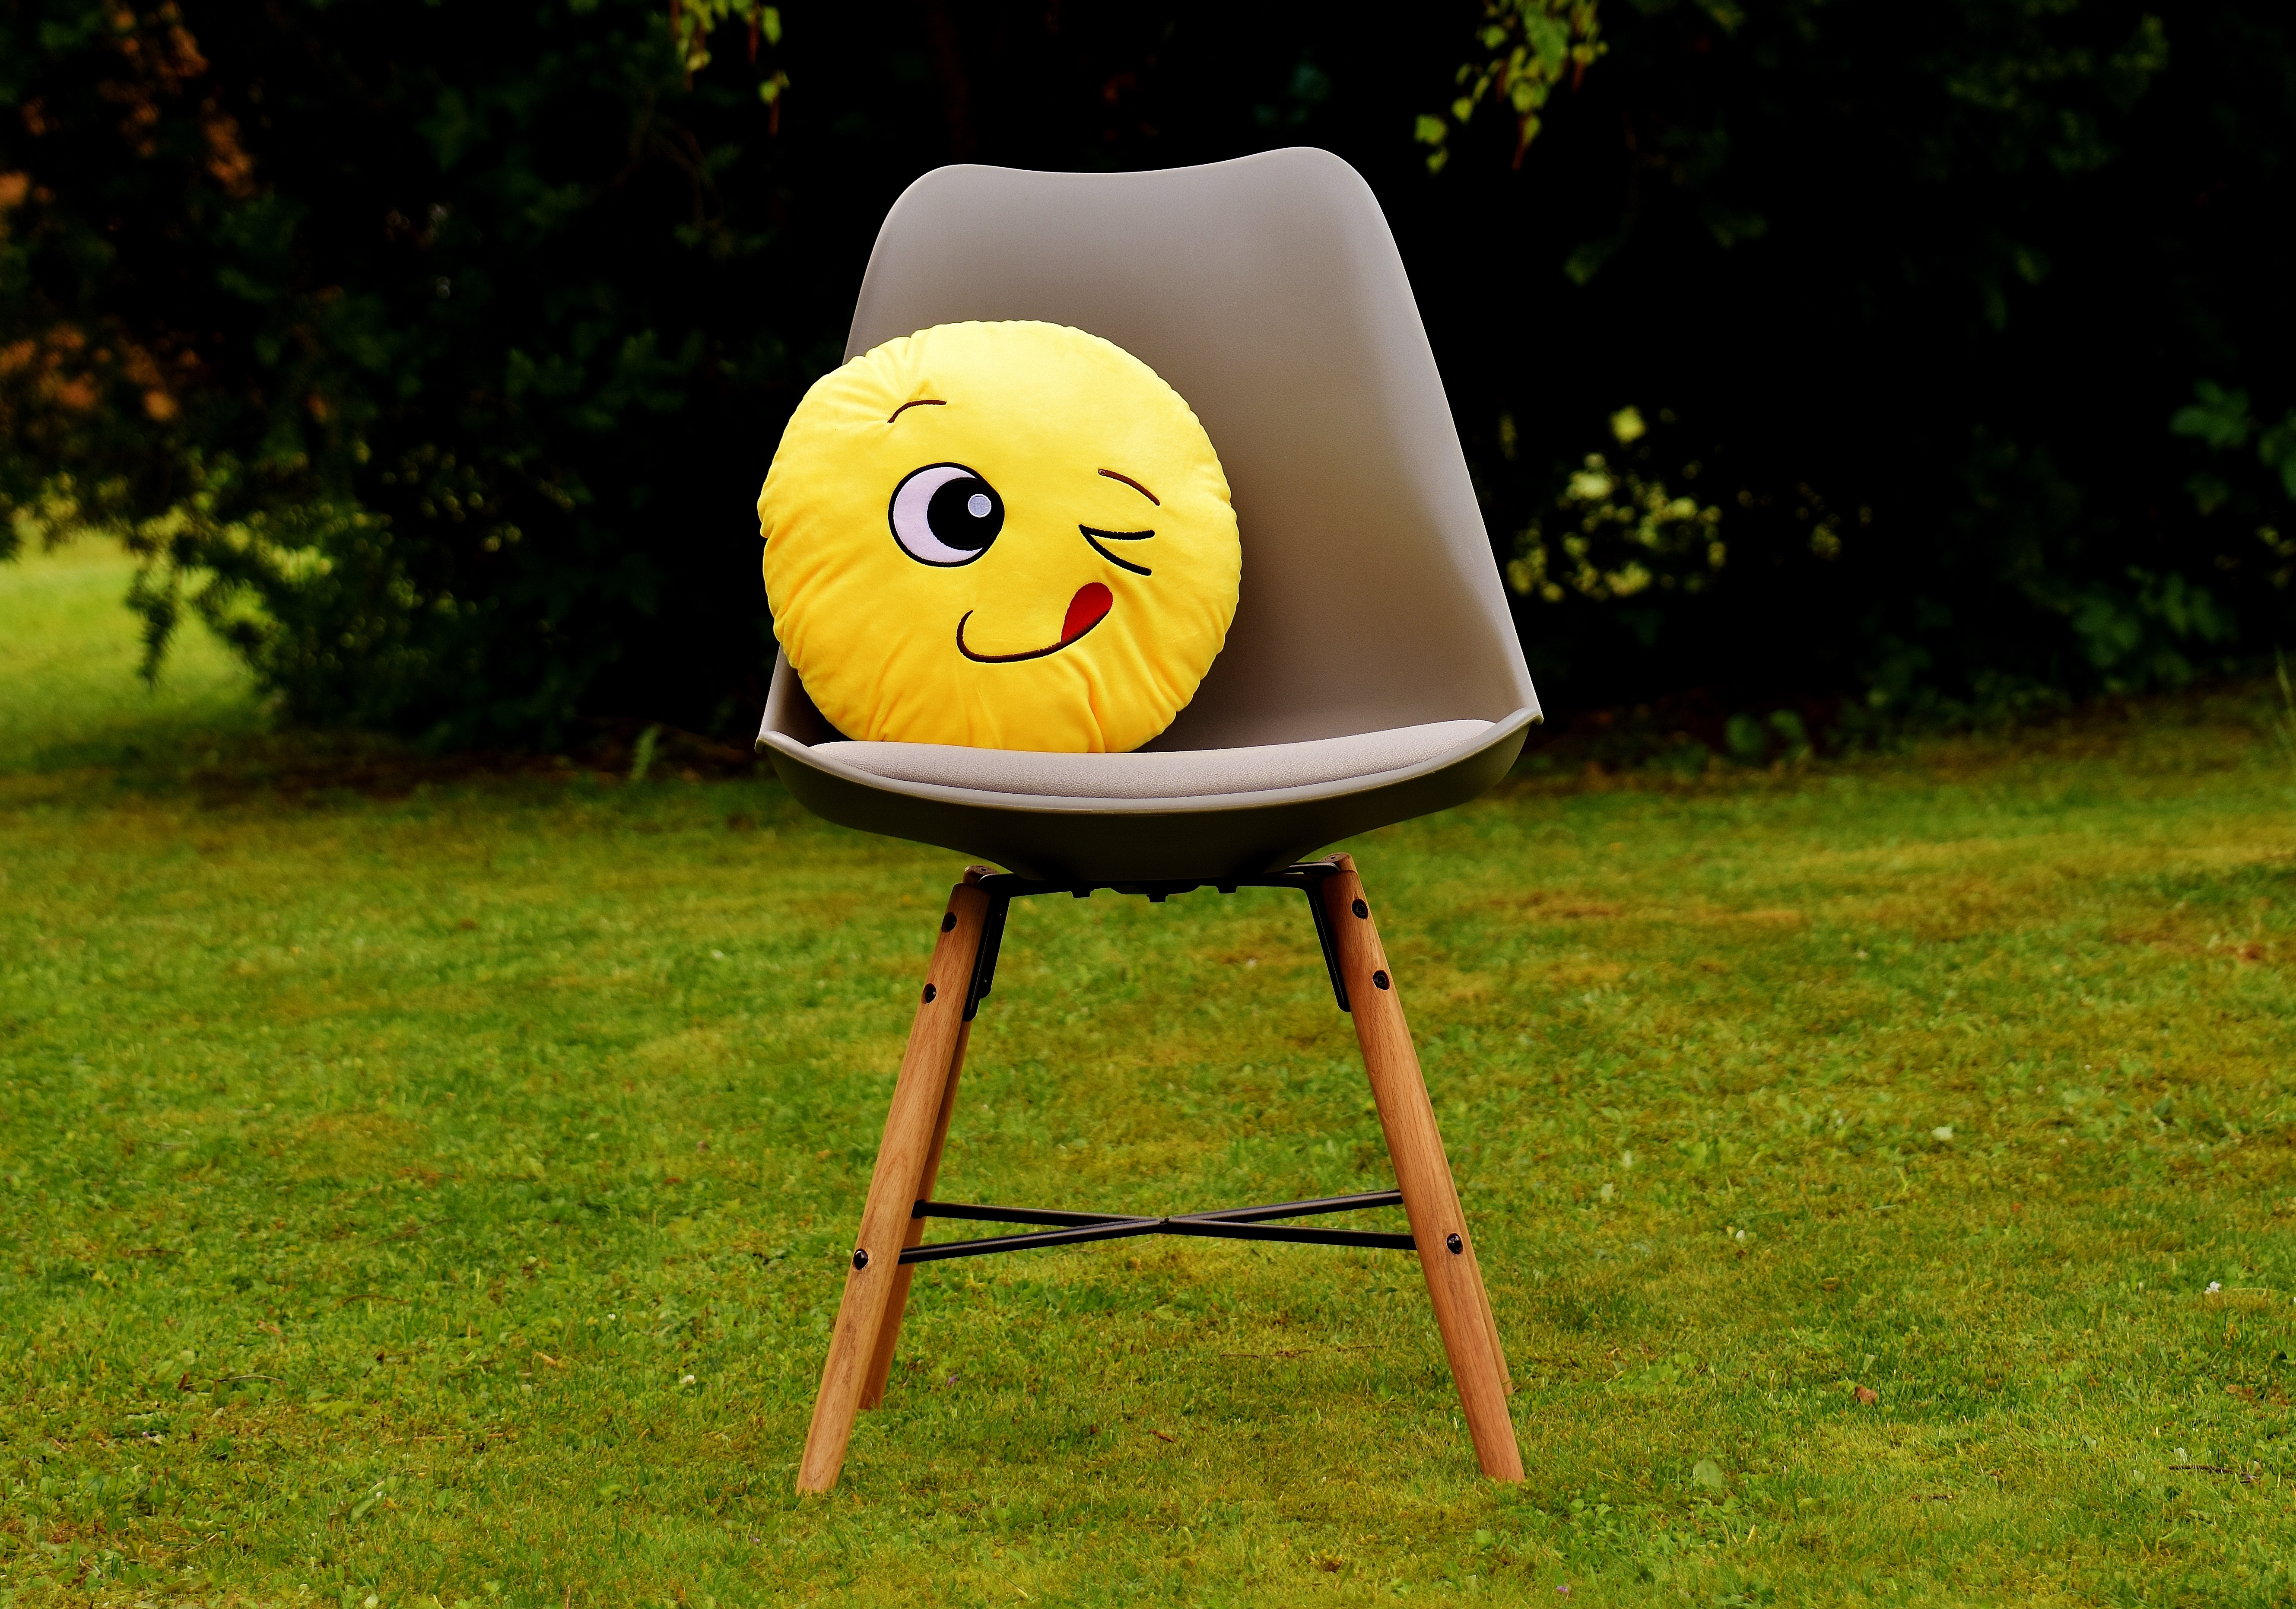
meadow, chair, green, color, furniture, colorful, yellow, smile, cheerful, fun, happy, funny, joy, plush, emotions, emotion, wink, smiley, emoticon